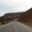
Label: road